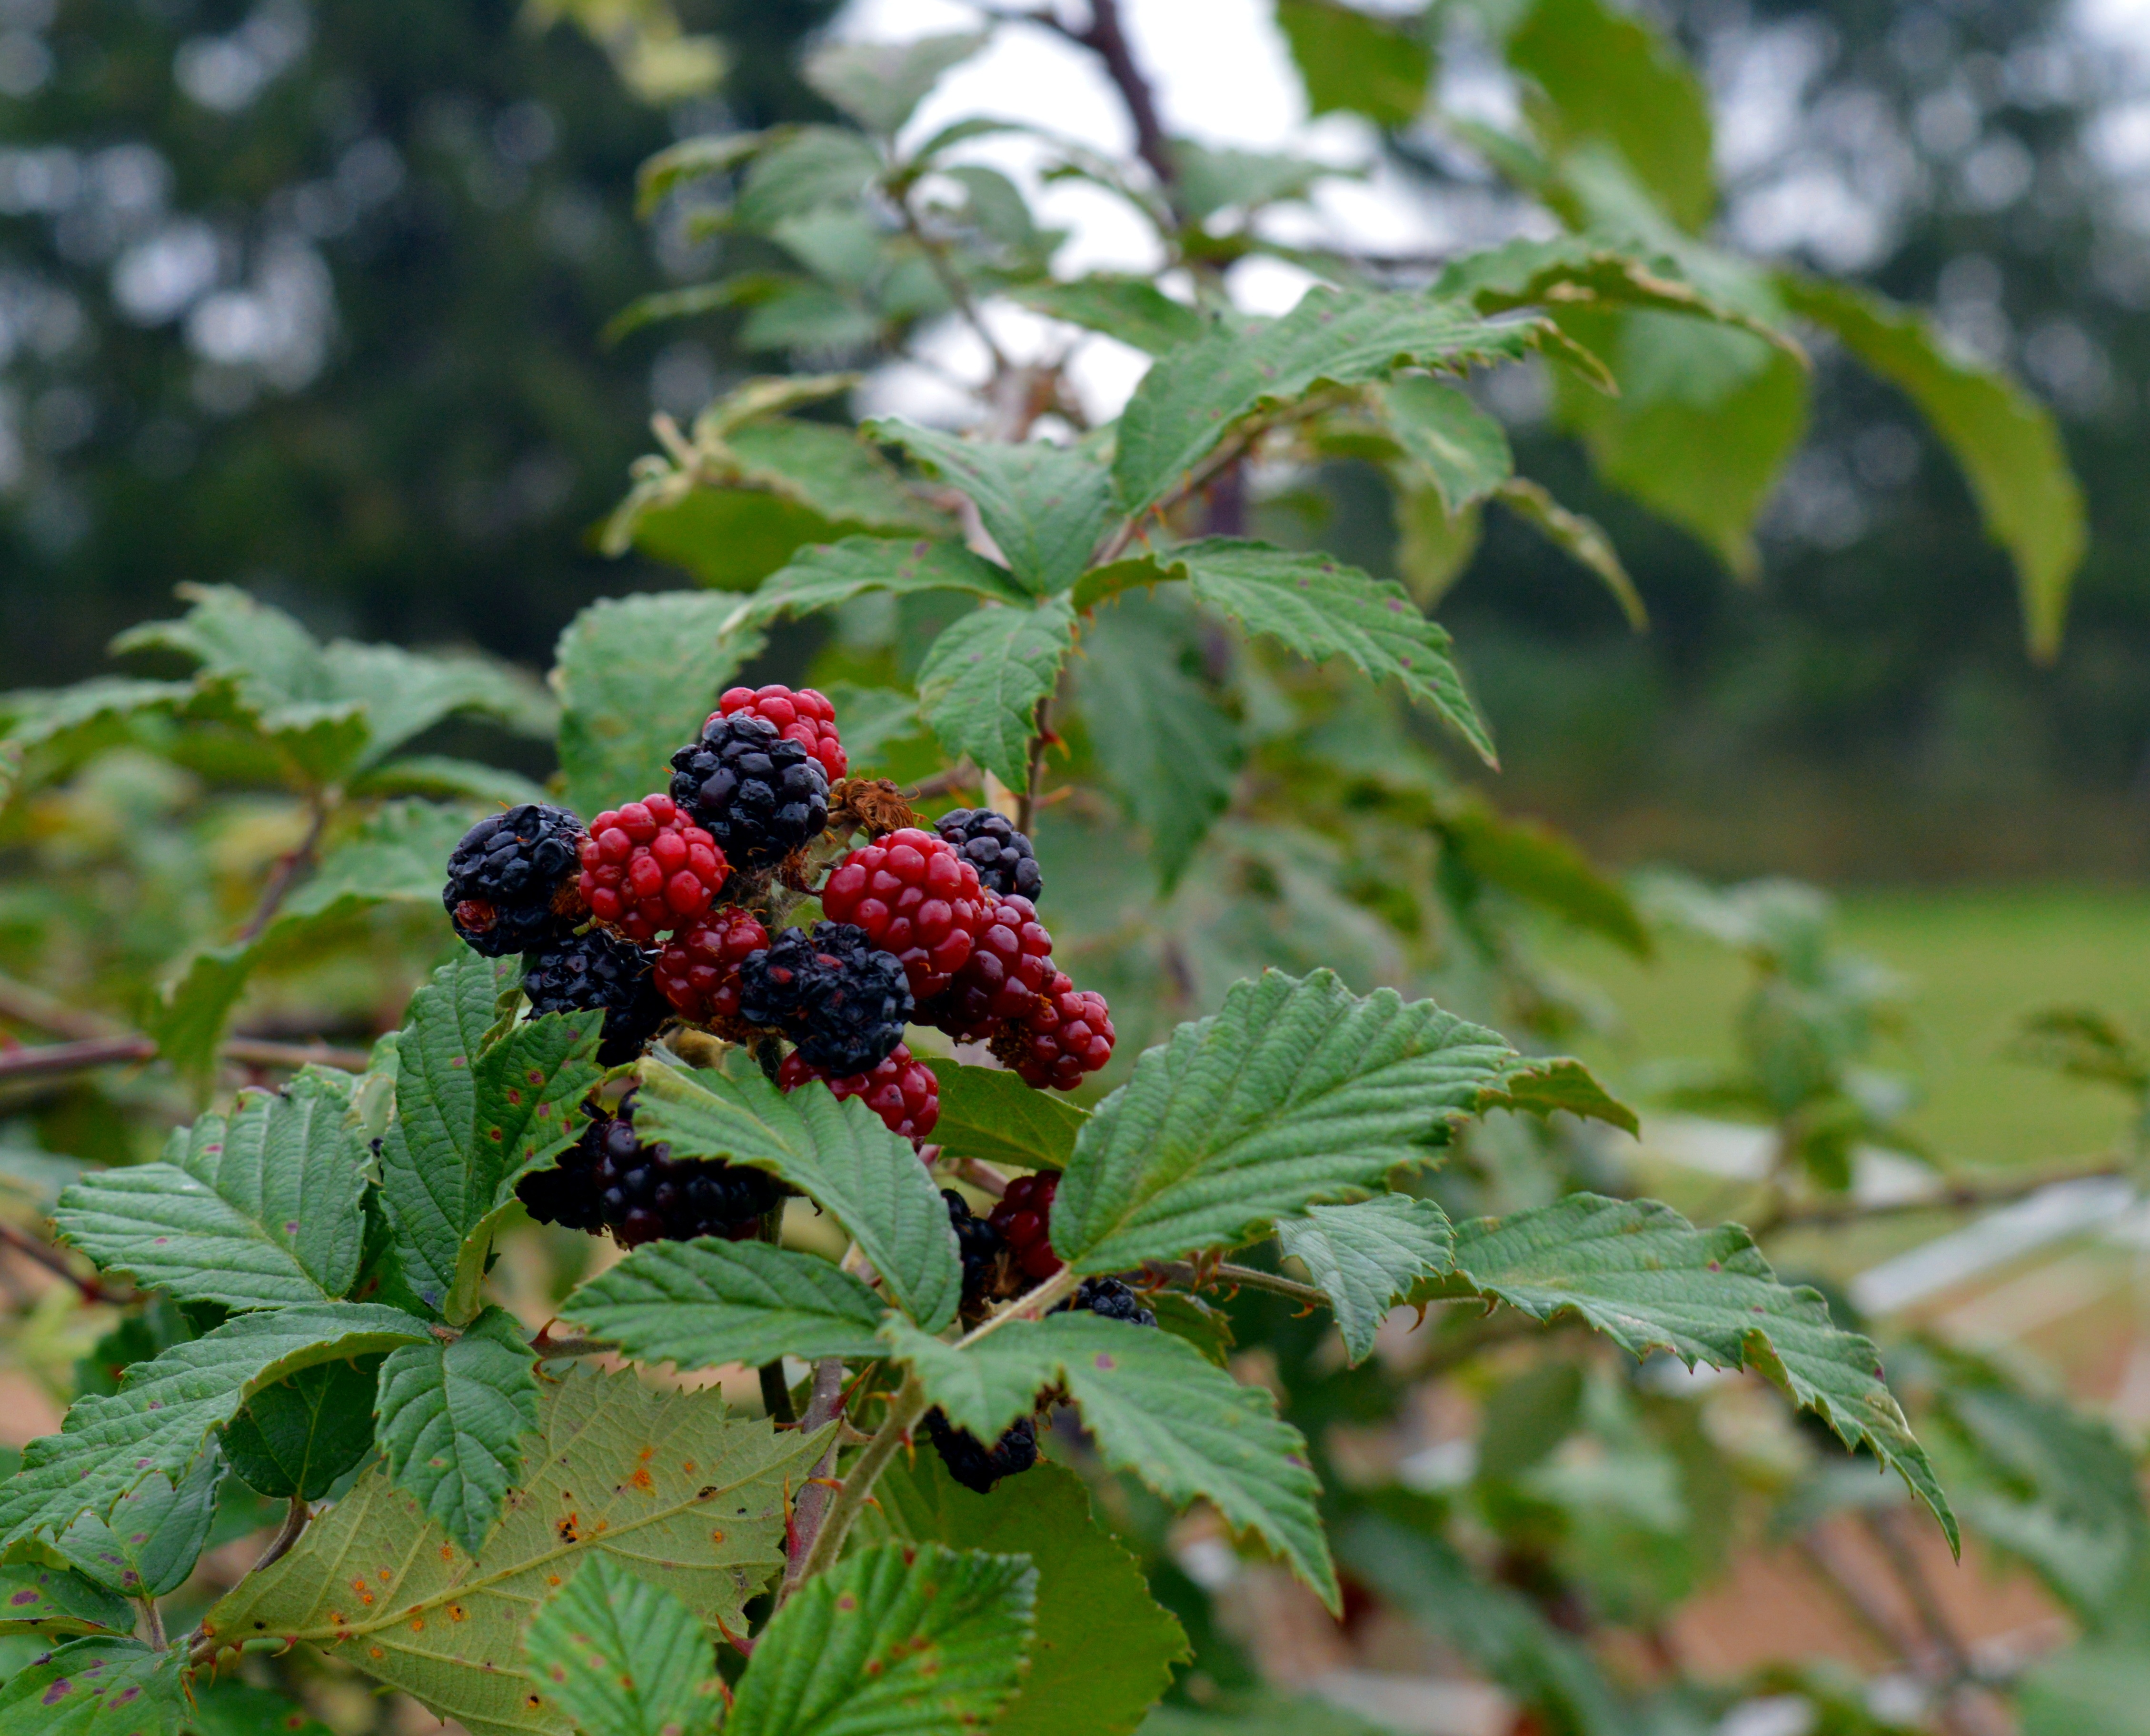
tree, branch, blossom, plant, fruit, berry, sweet, leaf, flower, bush, food, produce, eat, flora, delicious, blackberry, jam, berries, nutrition, shrub, thorns, fruits, viburnum, bramble, rowan, vitamins, frisch, blackberries, mulberry, berry red, boil down, flowering plant, rose family, wild berries, woody plant, land plant, dewberry, wine raspberry, red mulberry